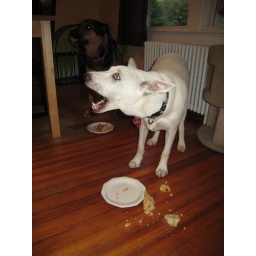
angie eats like a lady, keeping her cake on the plate, while eli eats like a pig in a trough.